Literary magazine

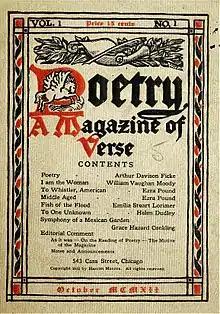
The cover of the first issue of "Poetry" magazine, published in 1912.

A literary magazine is a periodical devoted to literature in a broad sense. Literary magazines usually publish short stories, poetry, and essays, along with literary criticism, book reviews, biographical profiles of authors, interviews and letters. Literary magazines are often called literary journals, or little magazines, terms intended to contrast them with larger, commercial magazines.